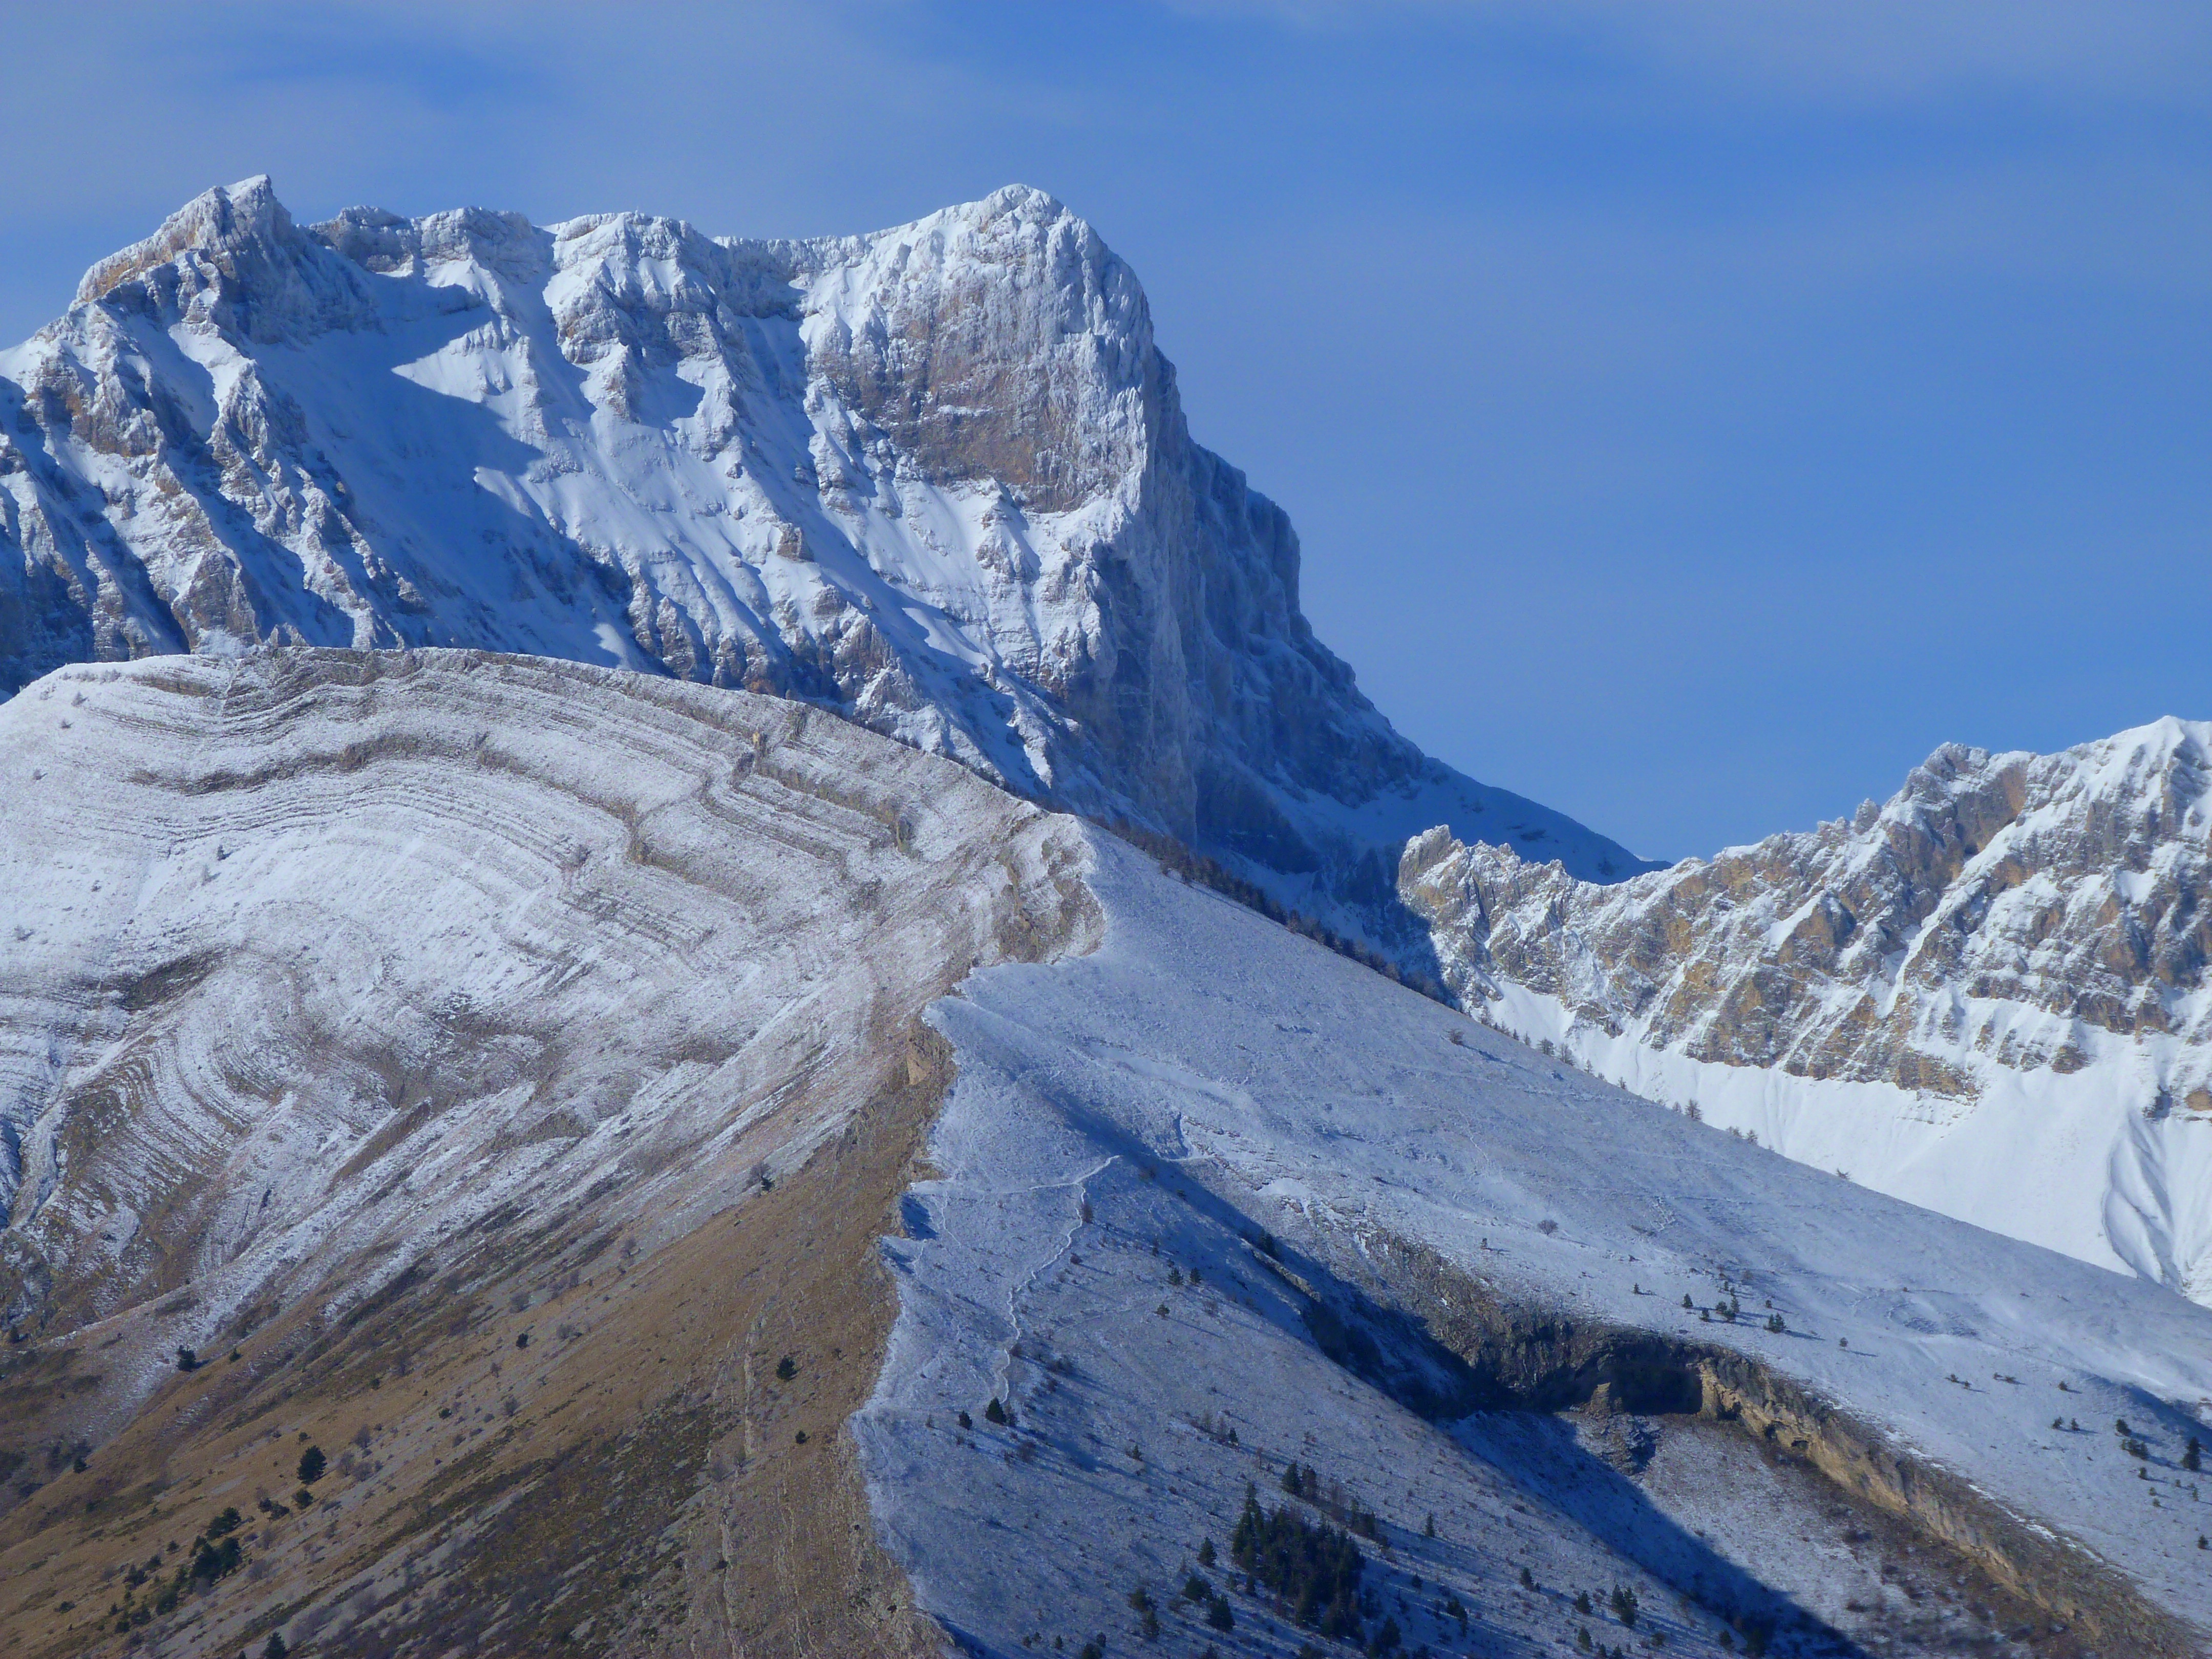
landscape, nature, mountain, snow, cold, winter, mountain range, ice, glacier, snowy, terrain, ridge, summit, mountains, alps, plateau, cirque, piste, moraine, landform, mountain pass, geographical feature, mountainous landforms, glacial landform, geological phenomenon